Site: brandenburg
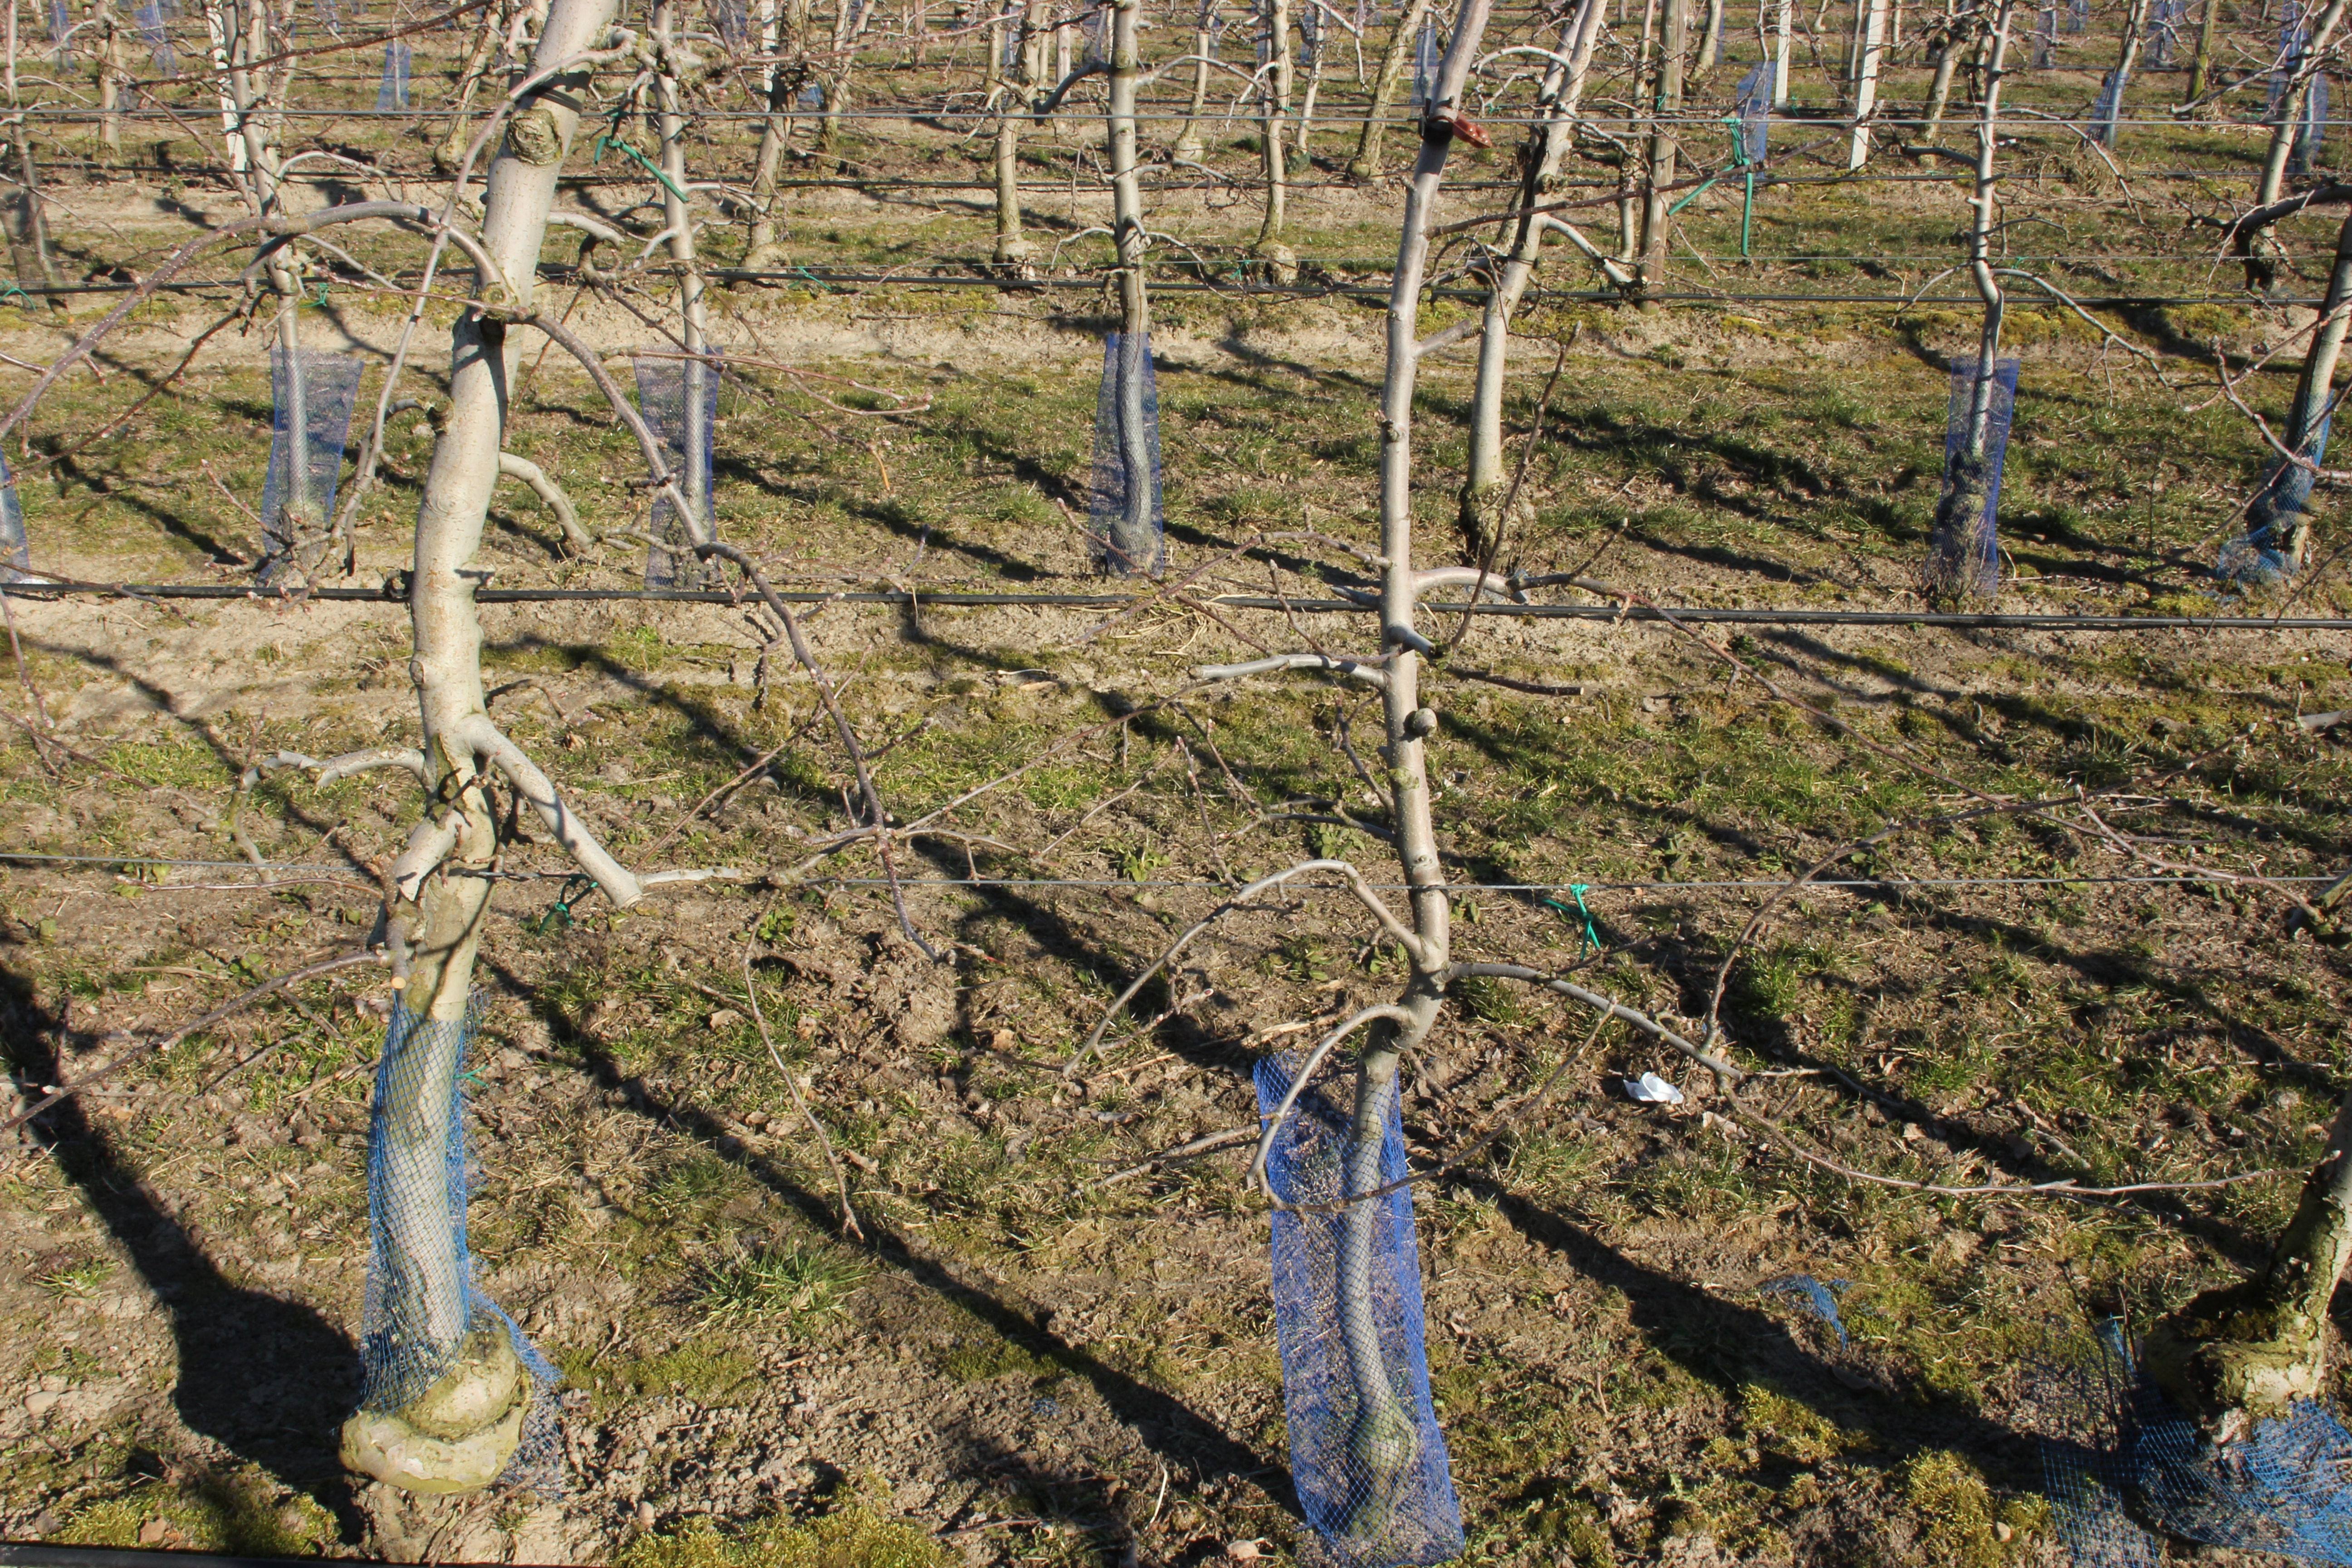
Growth stage (BBCH 03): Bud development